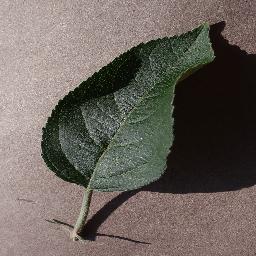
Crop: apple
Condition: healthy